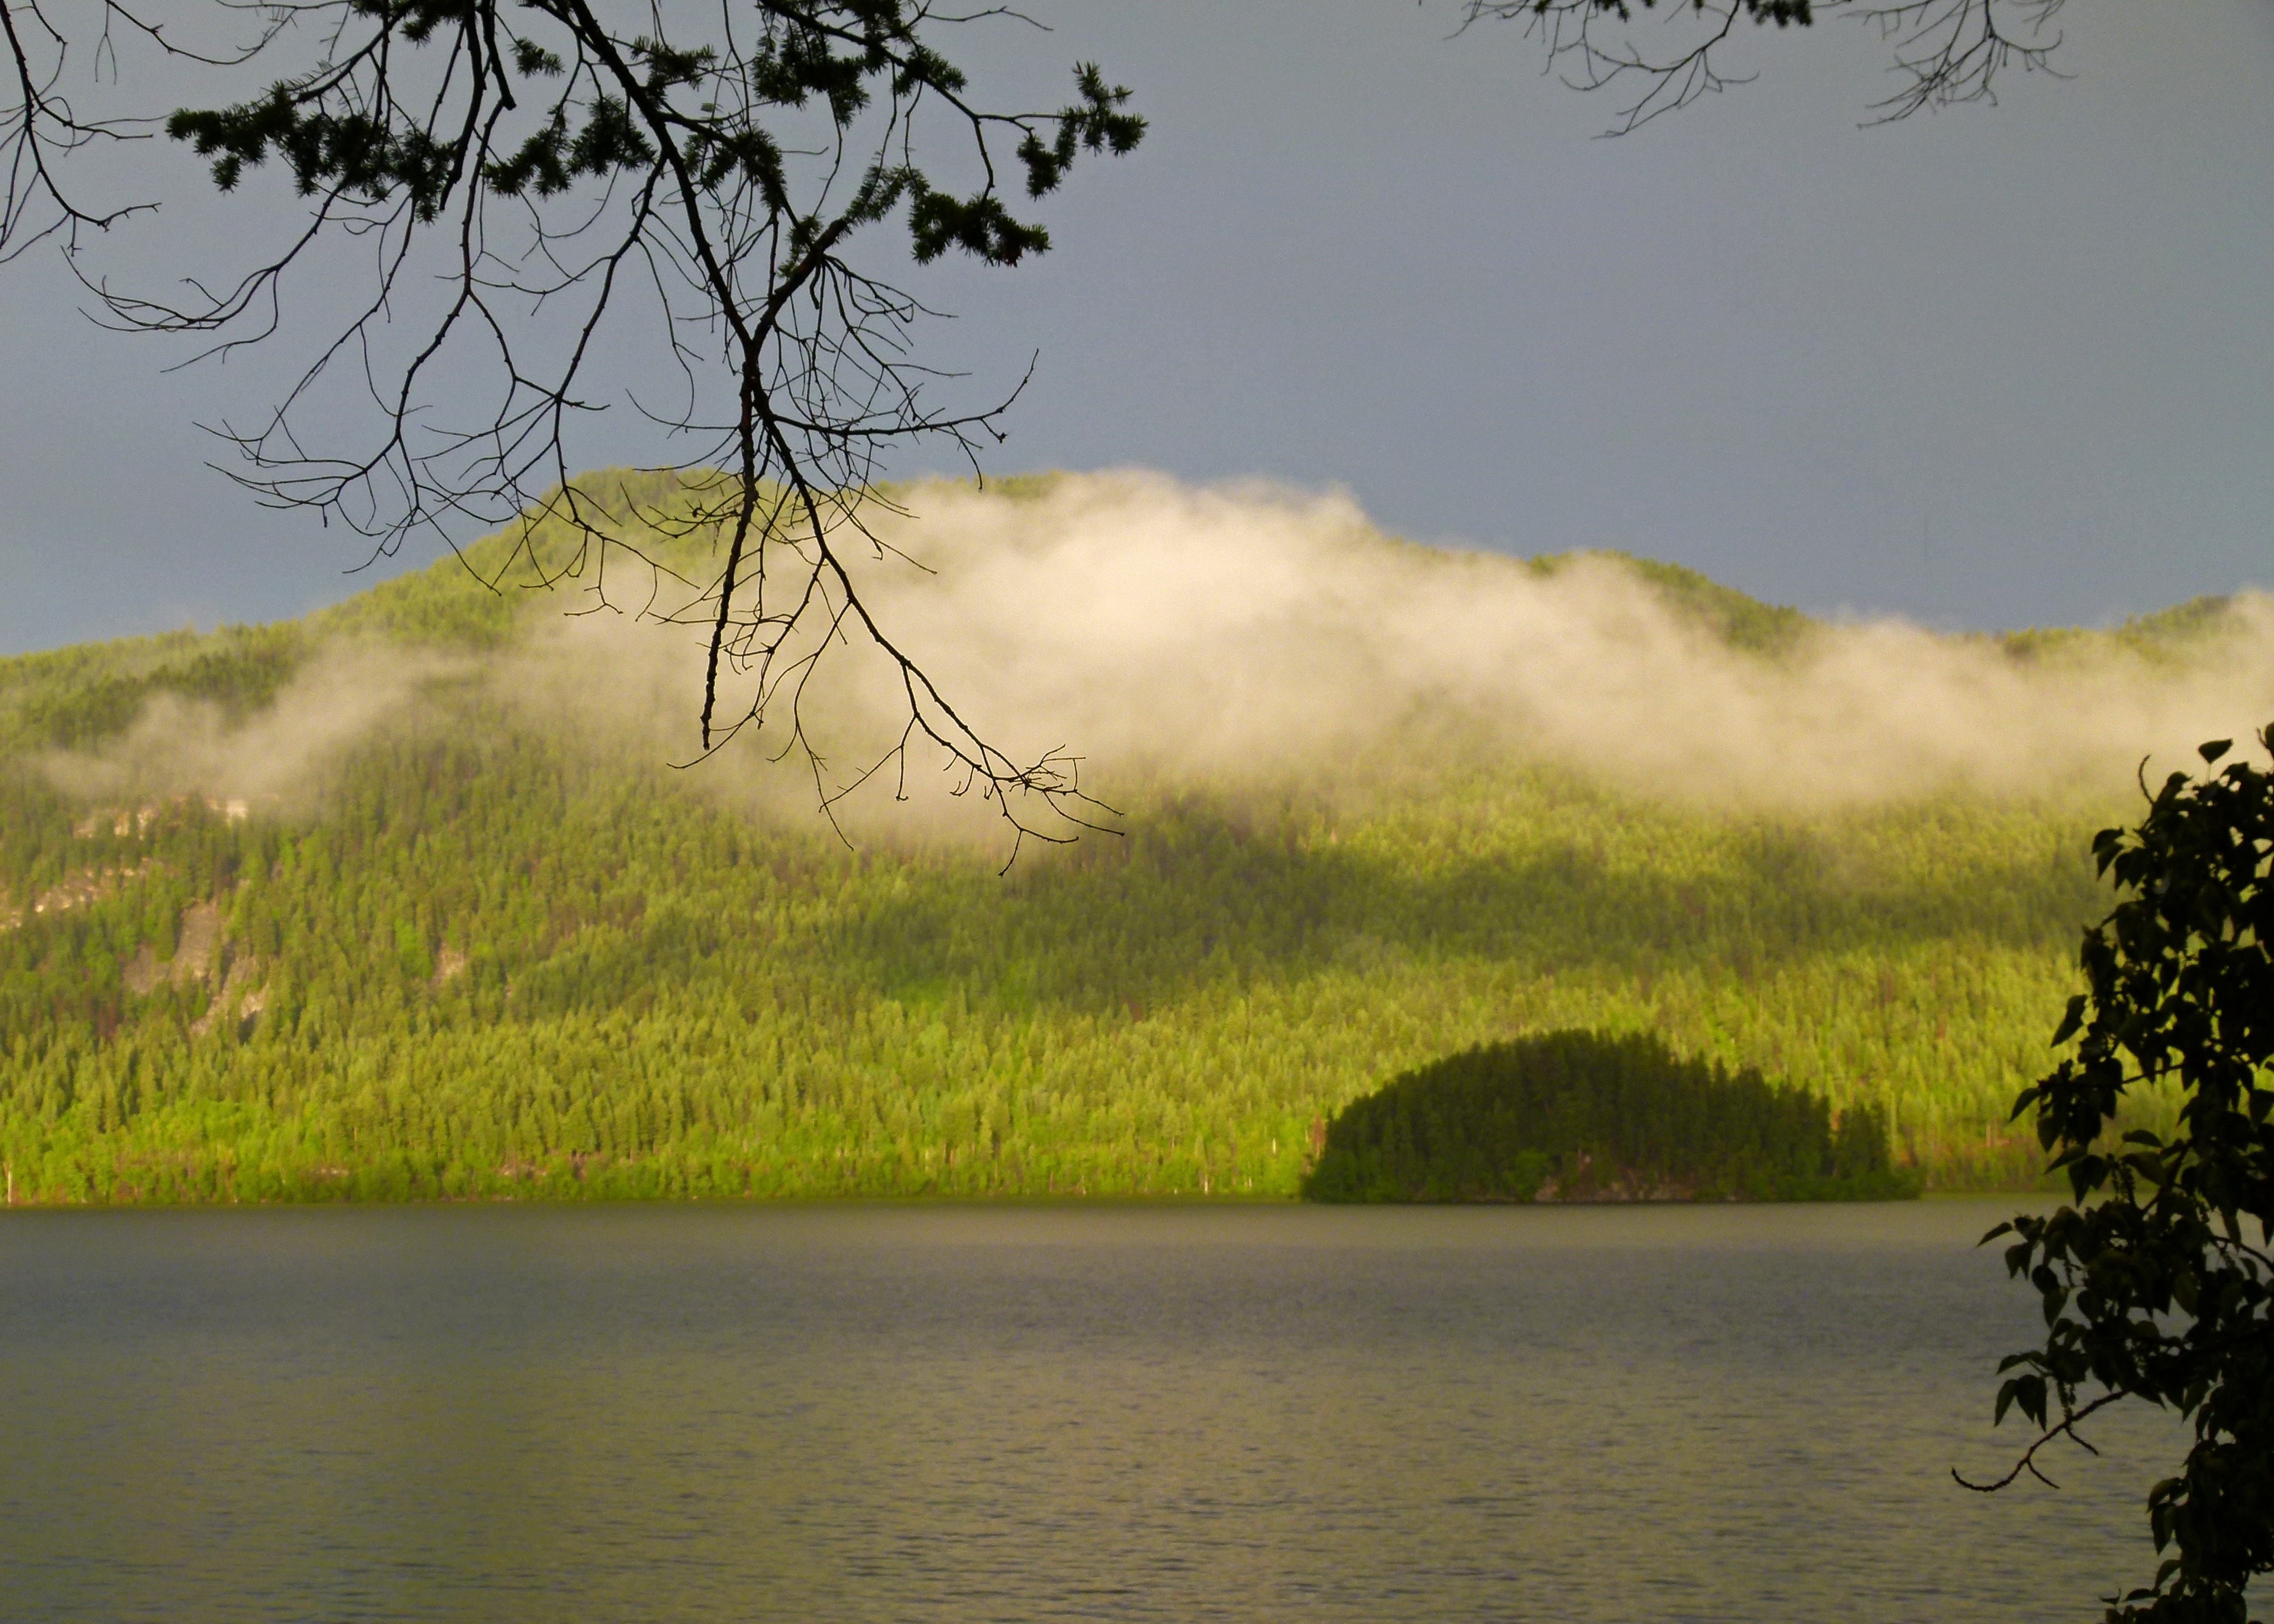
landscape, tree, water, nature, wilderness, mountain, cloud, plant, sky, mist, meadow, morning, leaf, hill, flower, lake, river, reflection, autumn, scenery, weather, island, reservoir, clouds, canada, thunderstorm, mood, loch, rural area, british columbia, canim lake, atmospheric phenomenon, woody plant